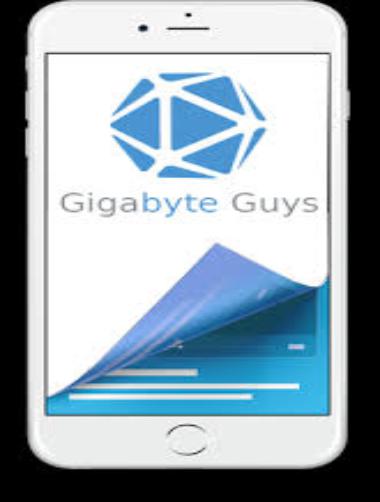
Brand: Gigabyte
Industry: Electronic